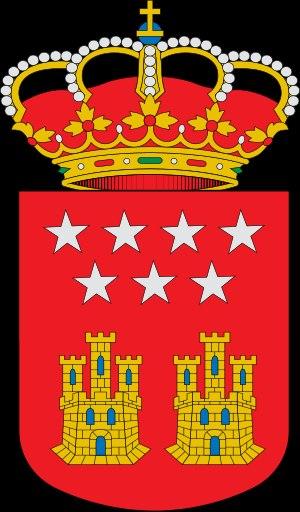
Les armoiries de la communauté de Madrid ont été établis par l'article 2 de la Loi 2/1983, du 23 décembre qui décrit le drapeau, les armoiries et hymne de la communauté de Madrid. Cette loi décrit les armoiries de la façon suivante :